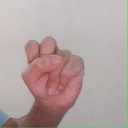
अक्षर: स